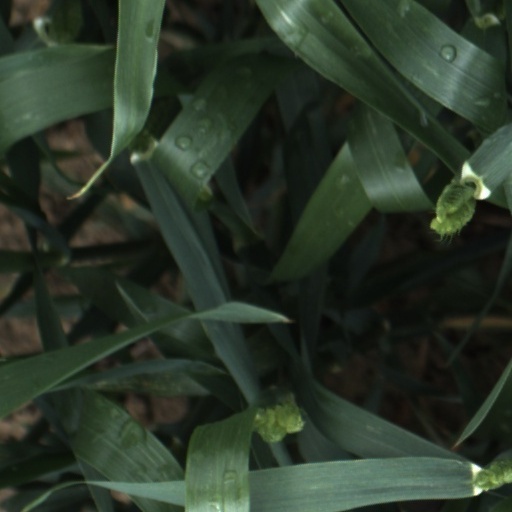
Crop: wheat